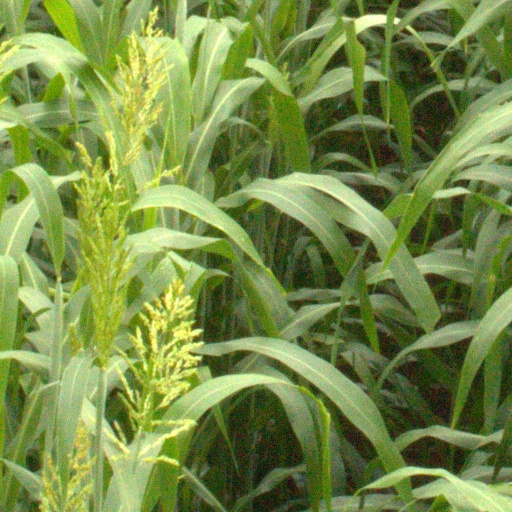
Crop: sorghum